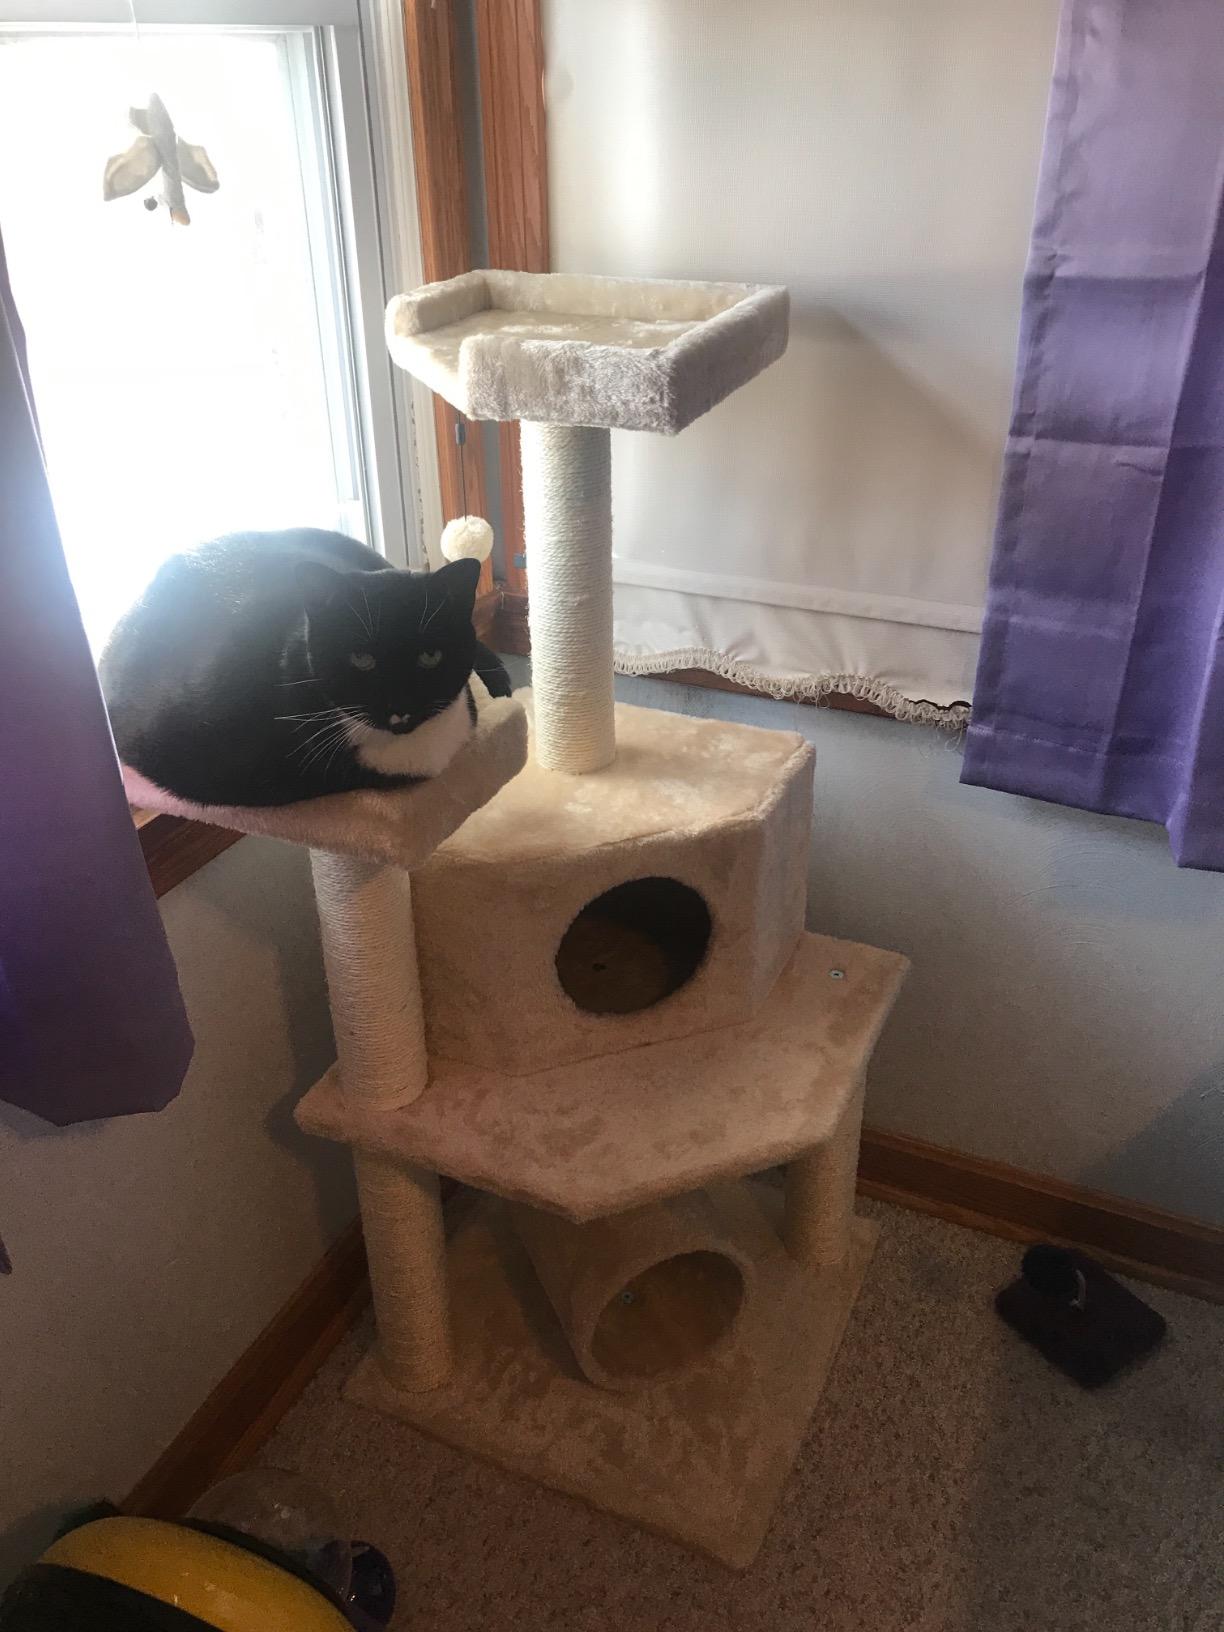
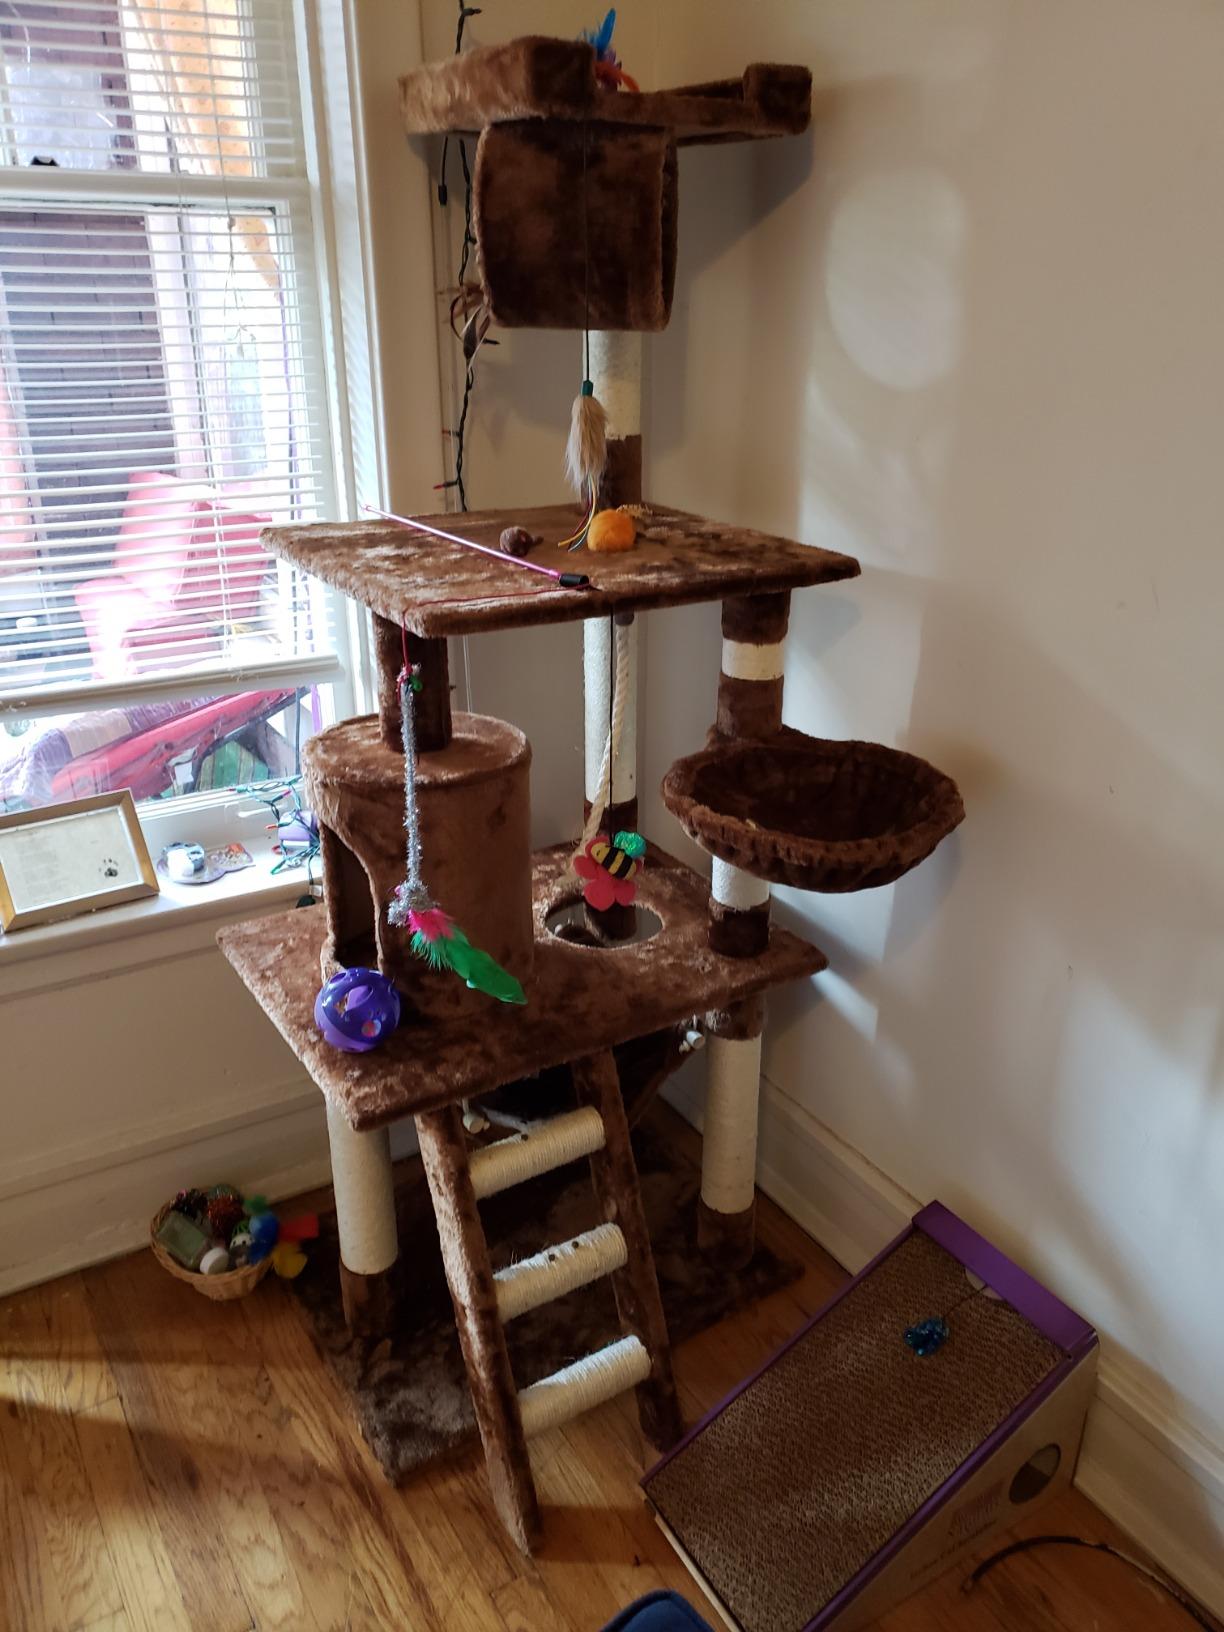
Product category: items_cat tree
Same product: no